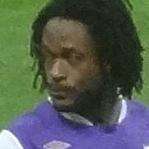
Age: 28